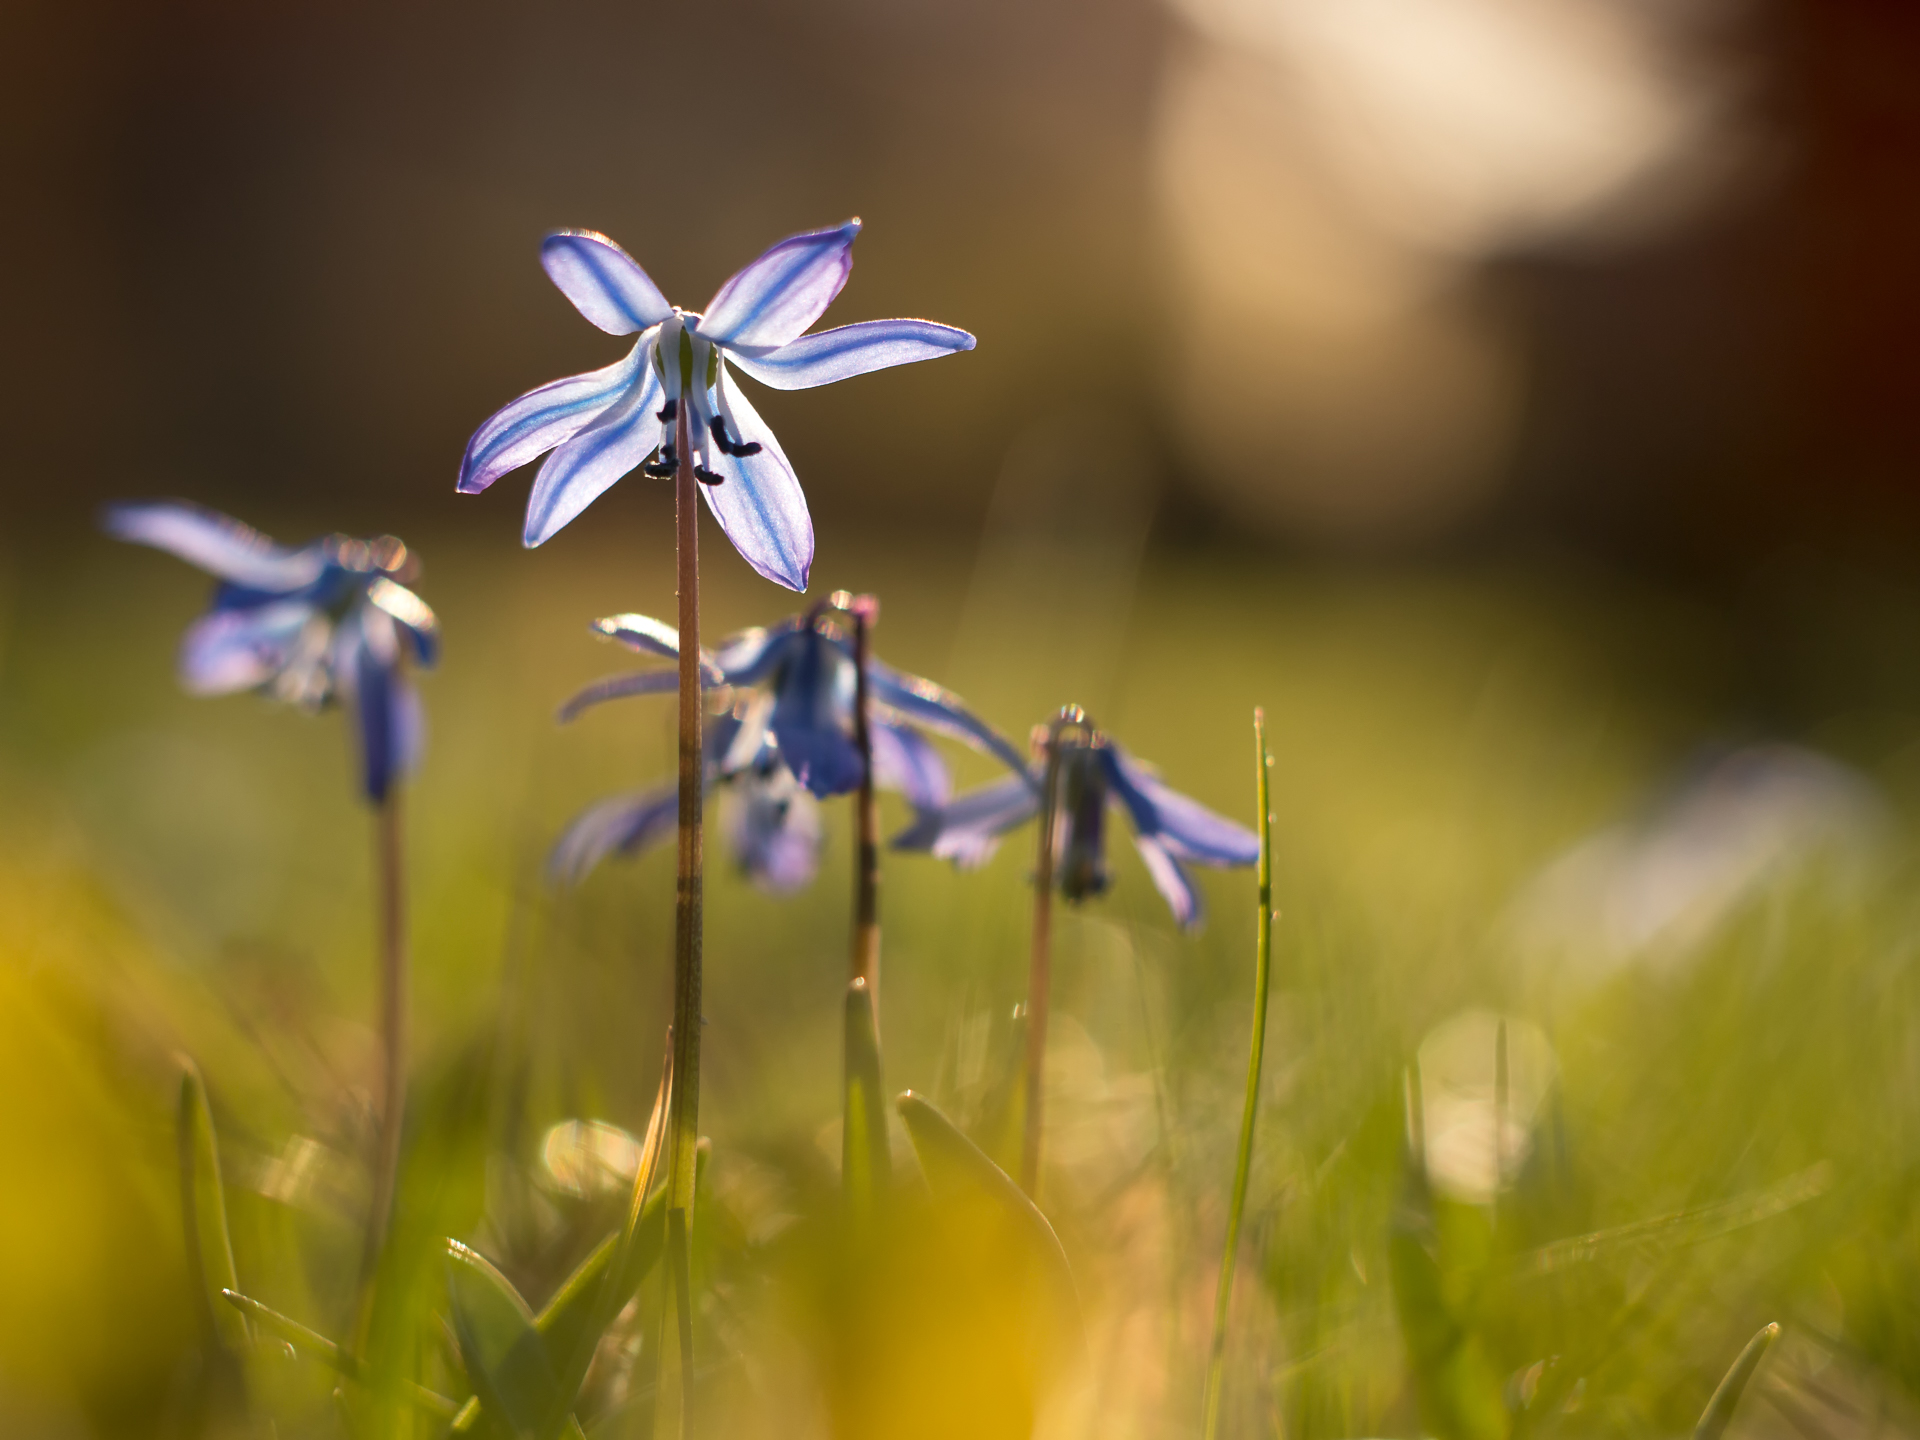
nature, grass, blossom, bokeh, plant, photography, meadow, sunlight, leaf, flower, petal, spring, green, flora, wildflower, close up, blume, pflanze, helios, apeach, anjapietsch, mftm43lumixpanasonic, microfourthird, helios442, panasoniclumixg5, blaustern, squill, fr hling, macro photography, flowering plant, plant stem, land plant